Natacha Rambova

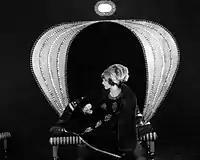
Alla Nazimova in "Camille" (1921); Rambova's "exotic" set and costume designs in the film blended elements of Art Deco and Art Nouveau

Claims that Rambova was bisexual or homosexual date back to at least 1975 when they appeared in Kenneth Anger's notoriously libelous "Hollywood Babylon", in which it is written that Rambova claimed to have never consummated her marriage with Rudolph Valentino. This has led some historians to refer to the couple's union as a "lavender marriage." The claim, however, is at odds with the grounds of Valentino's 1922 arrest after the couple's wedding: he was arrested and jailed for consummating the marriage in Palm Springs, California despite still being legally married to Jean Acker. Discussion of Rambova's sexuality continued to appear in academic and biographical texts throughout the 1980s and beyond.